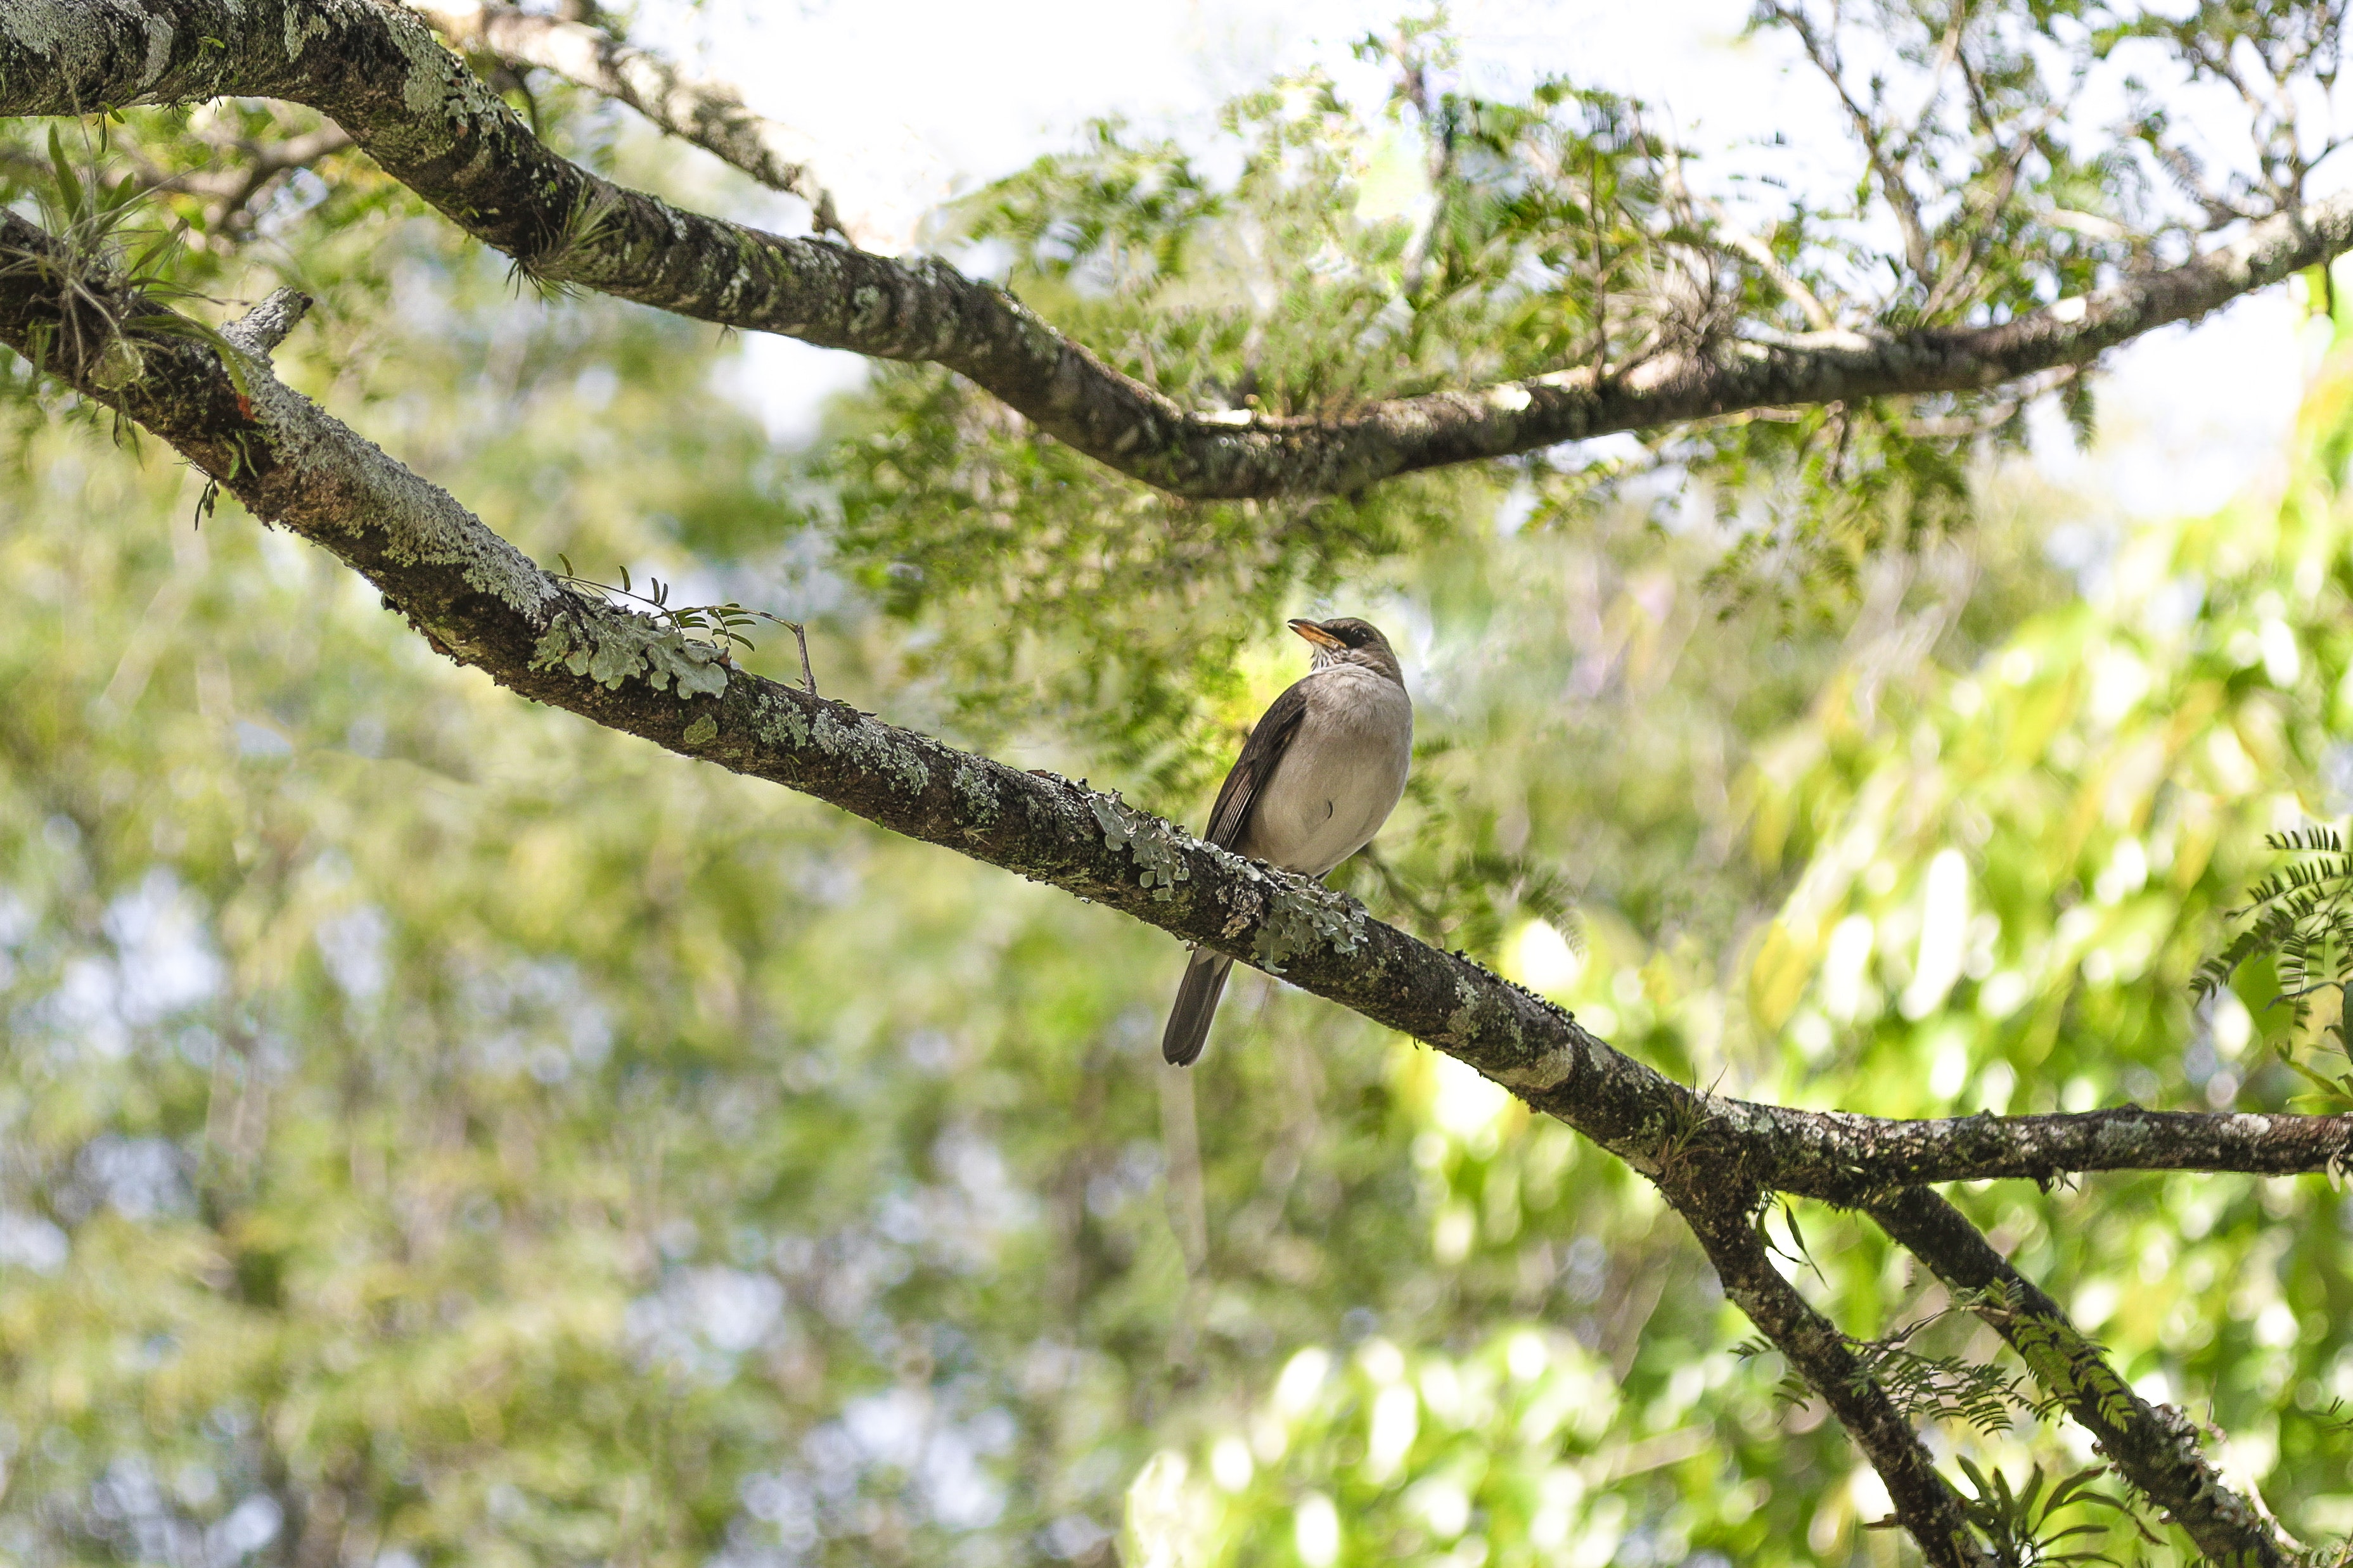
bird, fauna, ecosystem, beak, branch, tree, wildlife, perching bird, twig